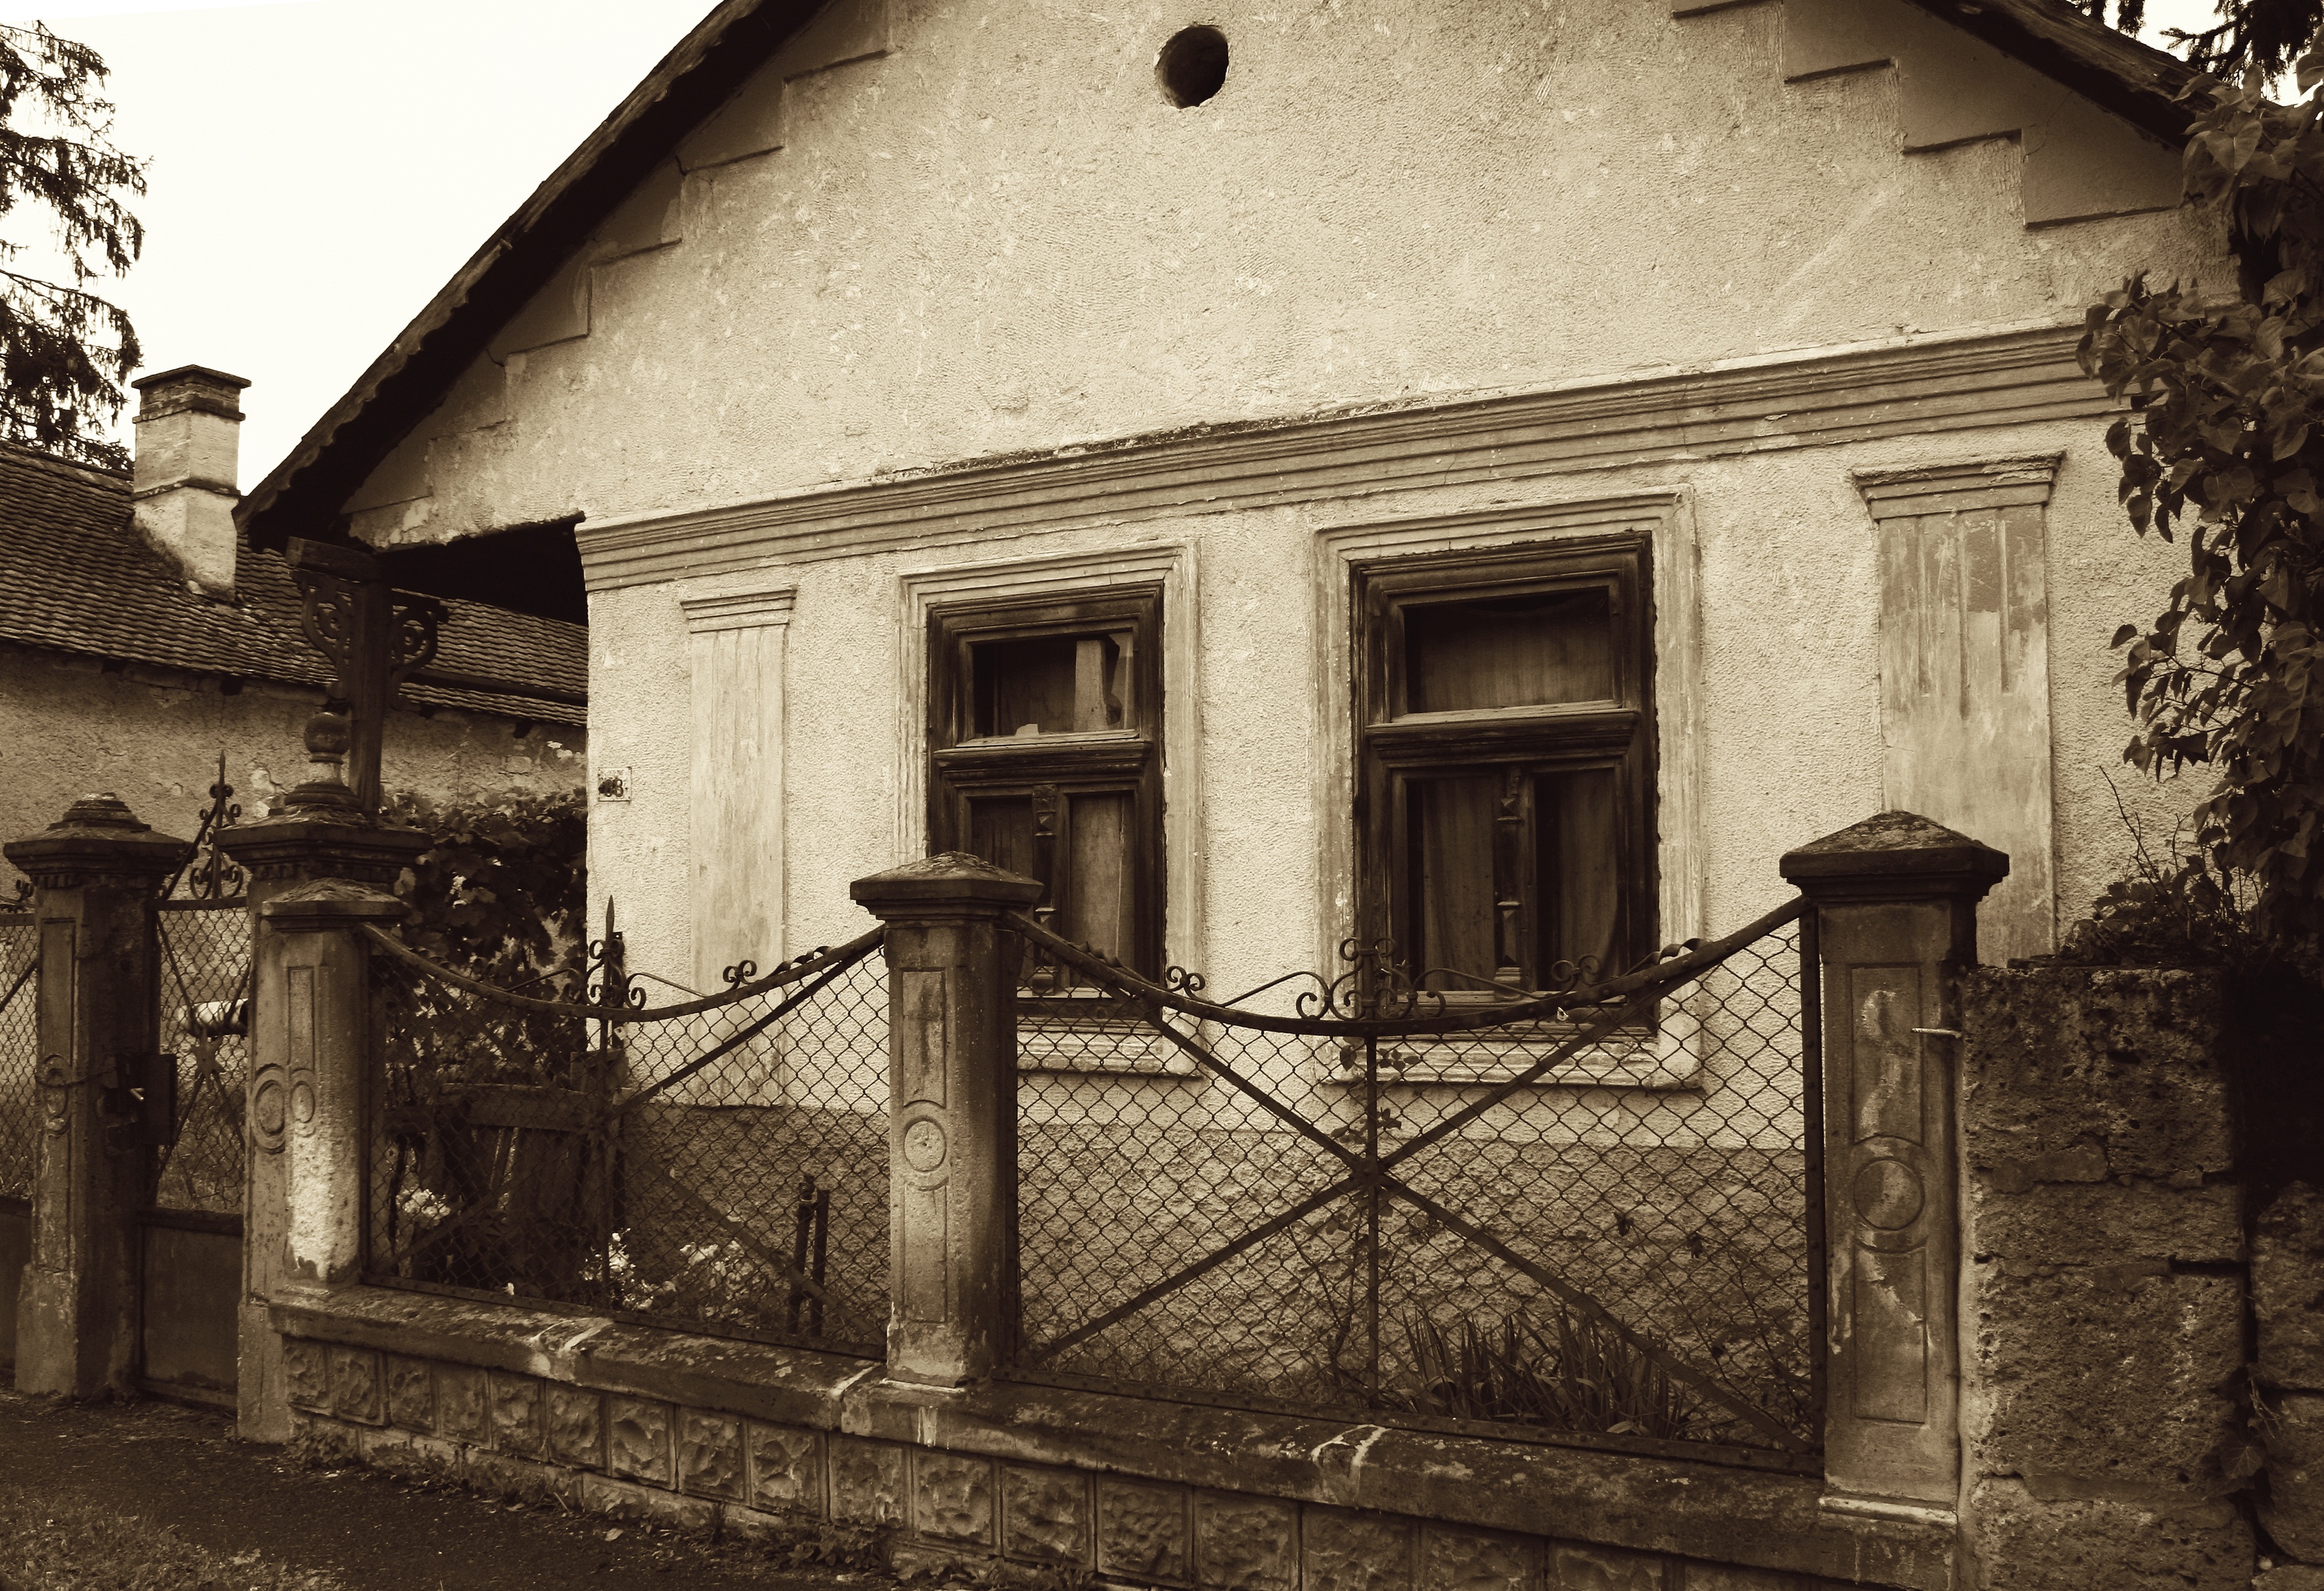
fence, architecture, house, building, old, village, rural, history, region, urban area, ancient history